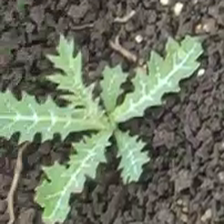
Weed species: Bilayat_(Mexicana_Argemone)